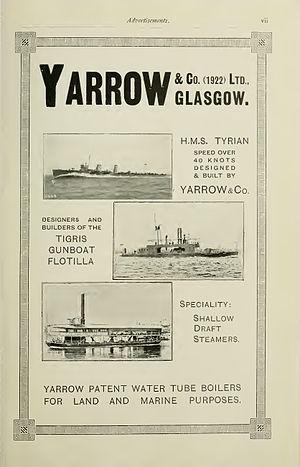
Yarrow Shipbuilders Limited est une importante entreprise de construction navale écossaise appelée plus simplement Yarrow.